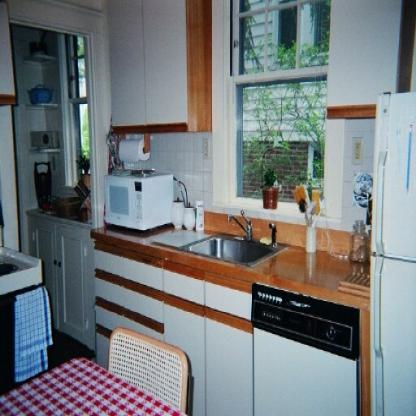
Scene: Indoor